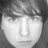
Emotion: neutral